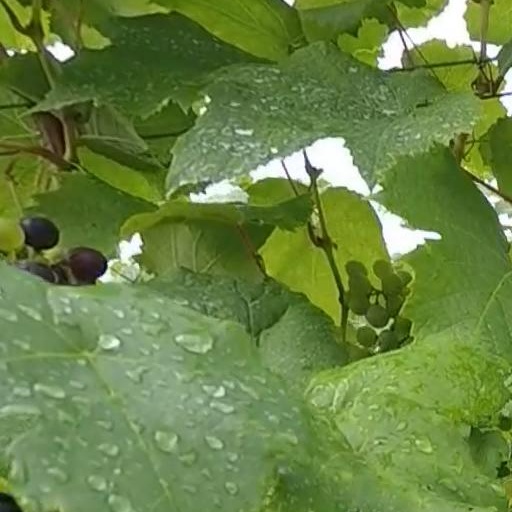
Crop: grape